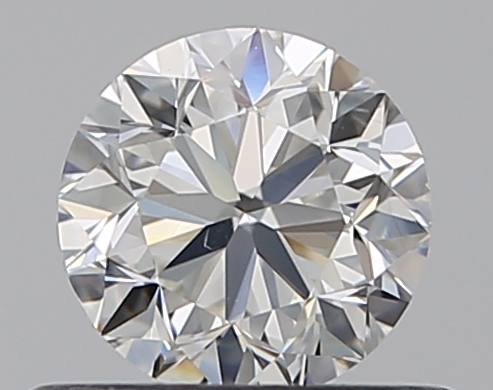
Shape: round
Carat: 0.5
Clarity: VS2
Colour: G
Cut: GD
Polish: EX
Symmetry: EX
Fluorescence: N
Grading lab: GIA
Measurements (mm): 4.86 x 4.88 x 3.21